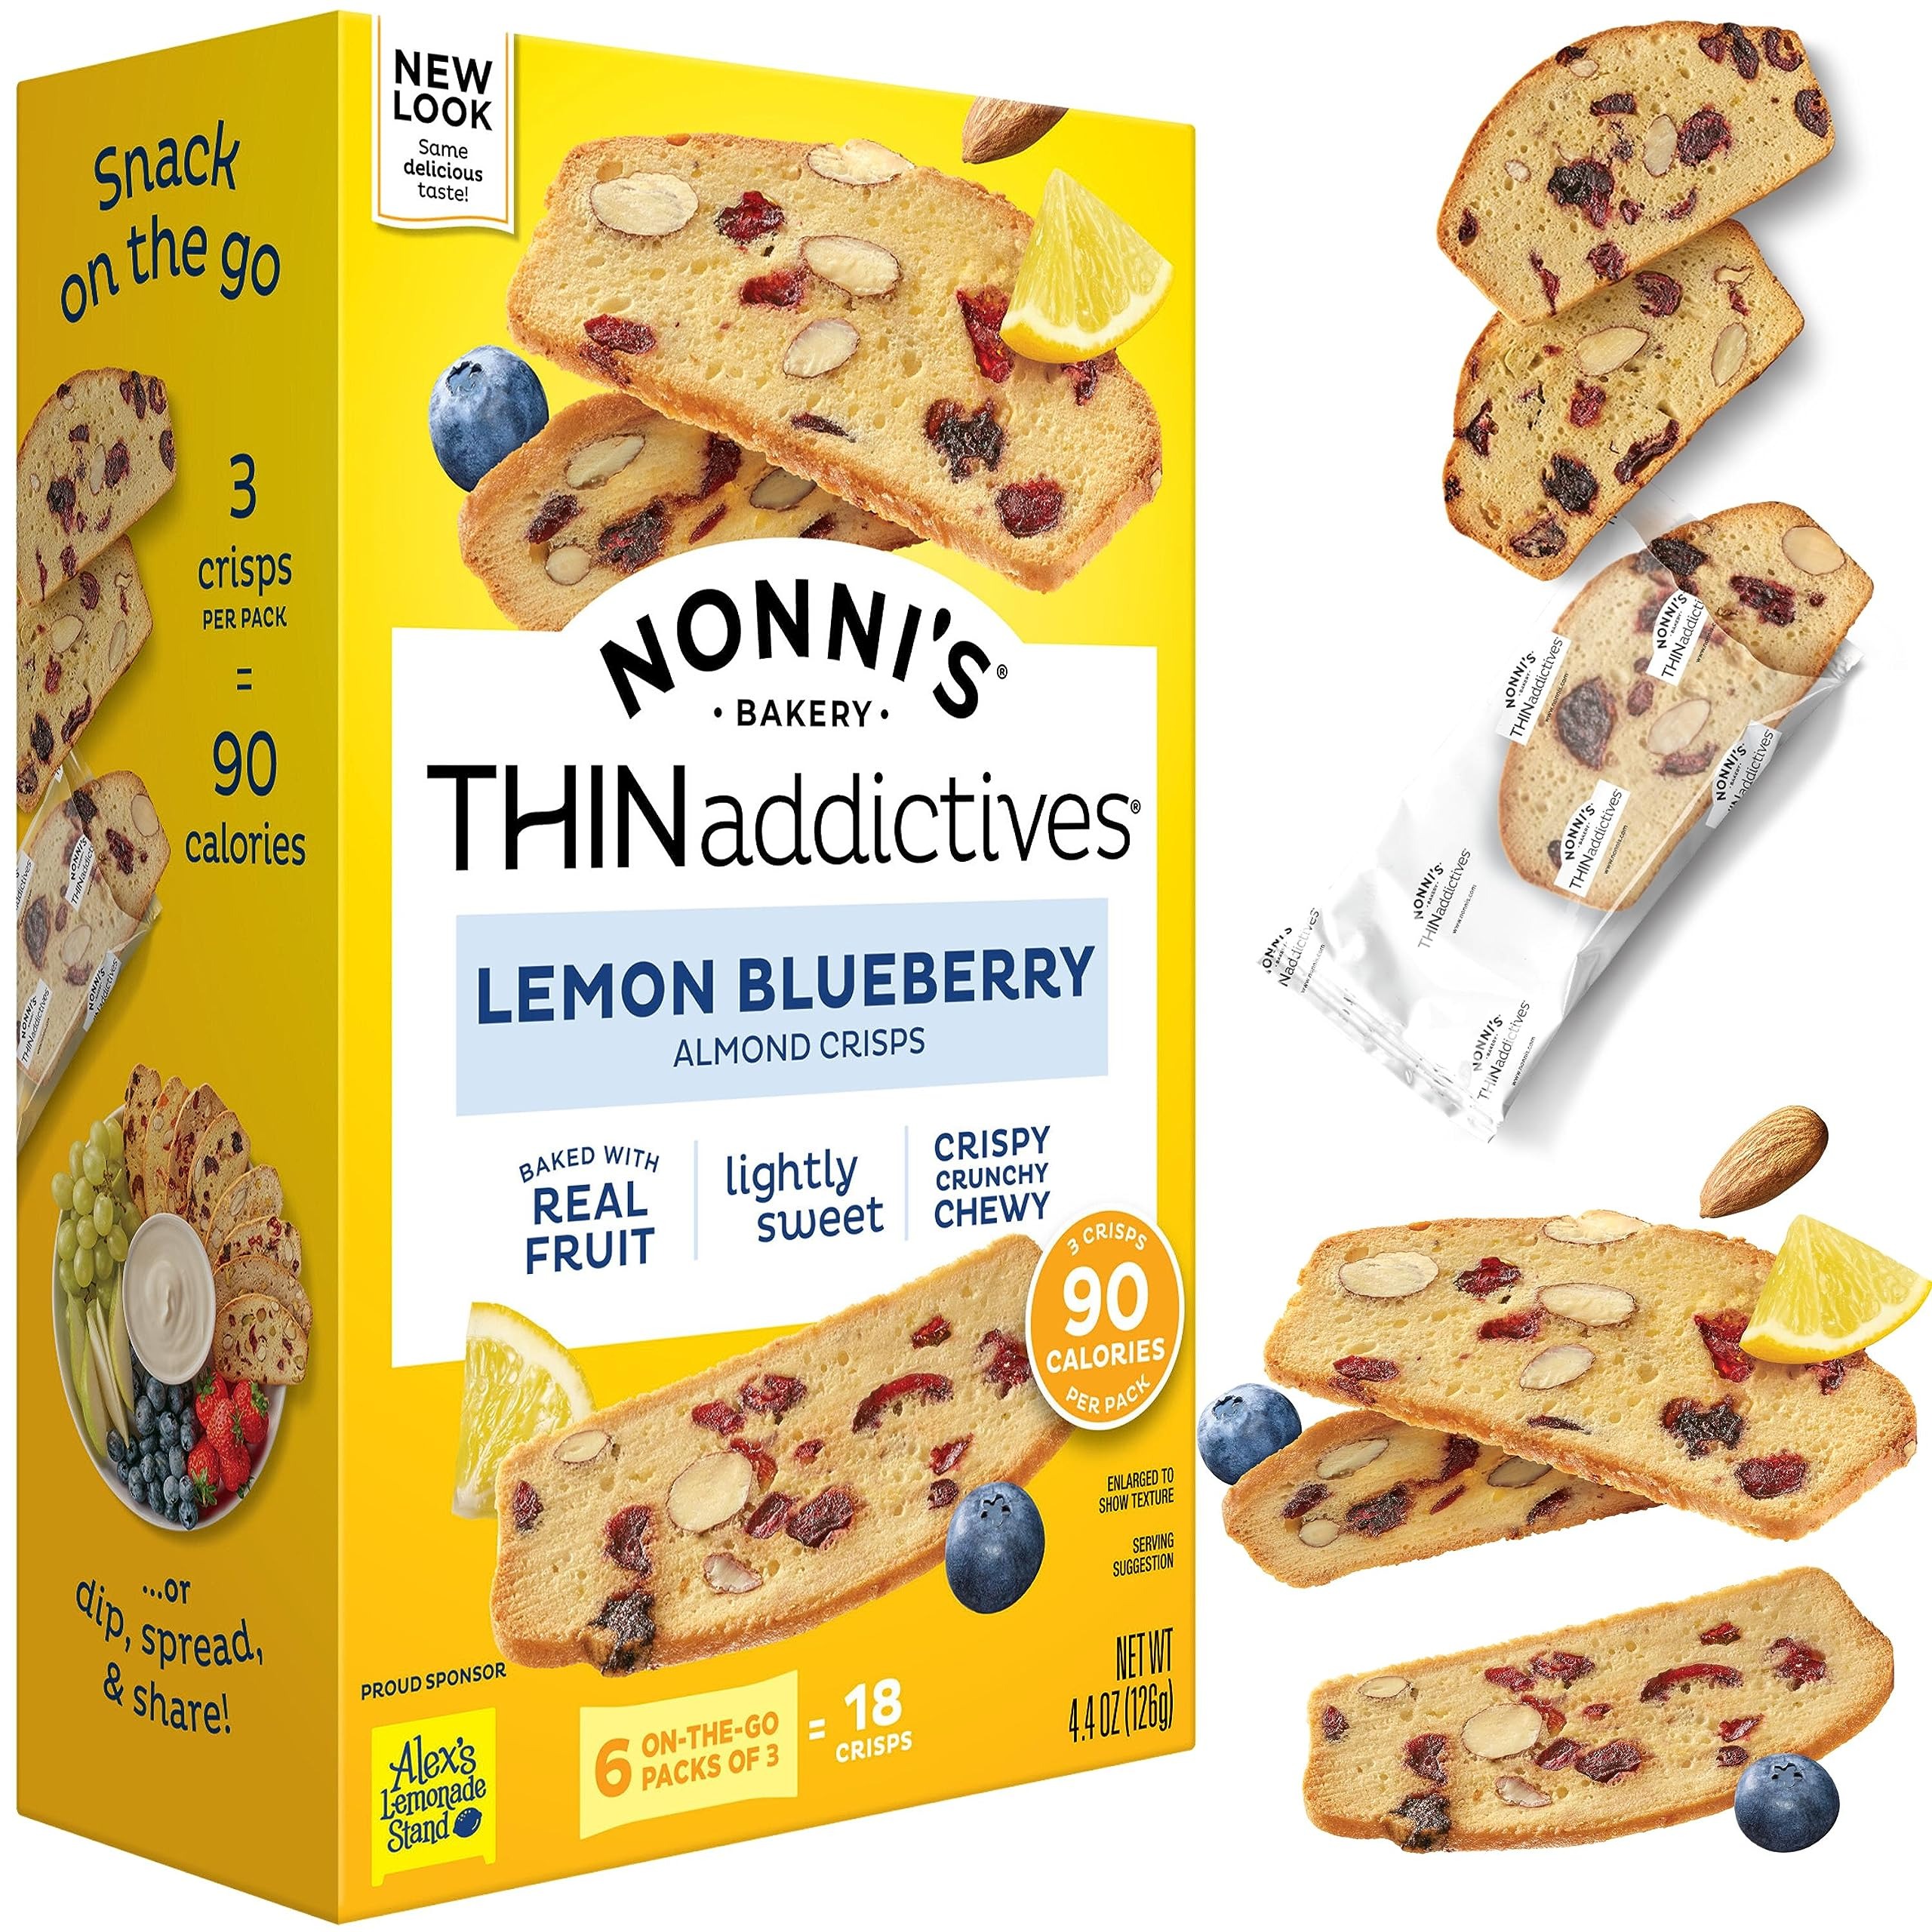
Item Name: Nonni's THINaddictives Almond Thin Cookies - Lemon Blueberry Biscotti Italian Cookie Thin - Almond Cookie - Sweet Crunchy & Chewy - Biscotti Individually Wrapped Cookie - Kosher Coffee Cookie - 4.4 oz
Bullet Point 1: The Most Addictive Cookie You’ll Try - Are you looking for a light, crunchy snack packed with real almond and fruit goodness? Try Nonni’s THINaddictives almond cookies. Loaded with light hints of lemon and blueberries, we bet you can’t just have one.
Bullet Point 2: Ditch The Calories & The Guilt - Our THINaddictives are loaded with sweet, crunchy goodness. At only 90 calories per serving, you can enjoy your new favorite sweet treat guilt-free! Try them all; we’ll make more.
Bullet Point 3: Try These Crunchy Treats With Coffee - Dip or dunk Nonni's THINaddictives, and see what our hundreds of satisfied customers are talking about when they say our cookies are “little bites of bliss.” Try them with your fave coffee or espresso.
Bullet Point 4: Fine Ingredients & Individually Wrapped - When you try Nonni's lemon blueberry almond cookies, you can trust that every cookie is baked with wholesome ingredients. Check out our full flavor selection and Italian biscotti cookies in our brand.
Bullet Point 5: Trust the Nonni's Name - Being held to a higher standard is good; that’s why Nonni would say. Your purchase today is risk-free. Check out our listing description for details about our fine Italian treats, including our famous biscotti.
Value: 4.4
Unit: Ounce

Price: 11.94